Gonzaga Bulldogs men's basketball

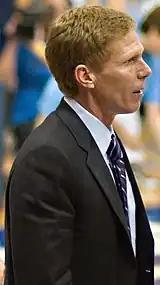
Mark Few during a game against San Diego on February 18, 2008

After Monson departed for Minnesota that summer, assistant coach Mark Few was promoted to head coach on July 26, 1999.